Michel Jazy

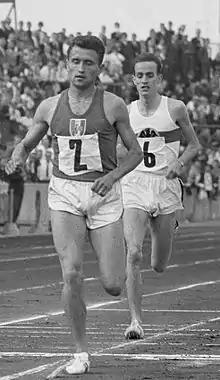
Jazy (left) in 1963

Michel Jazy (13 June 1936 – 1 February 2024) was a French middle-distance runner and long-distance runner. He won the 1500 metres silver medal at the 1960 Summer Olympics, as well as two golds (in 1962 and 1966) and one silver (in 1966) at the European Championships. He set nine world records in the mile (once), 2000 metres (twice) and 3000 metres (twice), the two miles (twice) and the 4×1500 metres relay (twice).